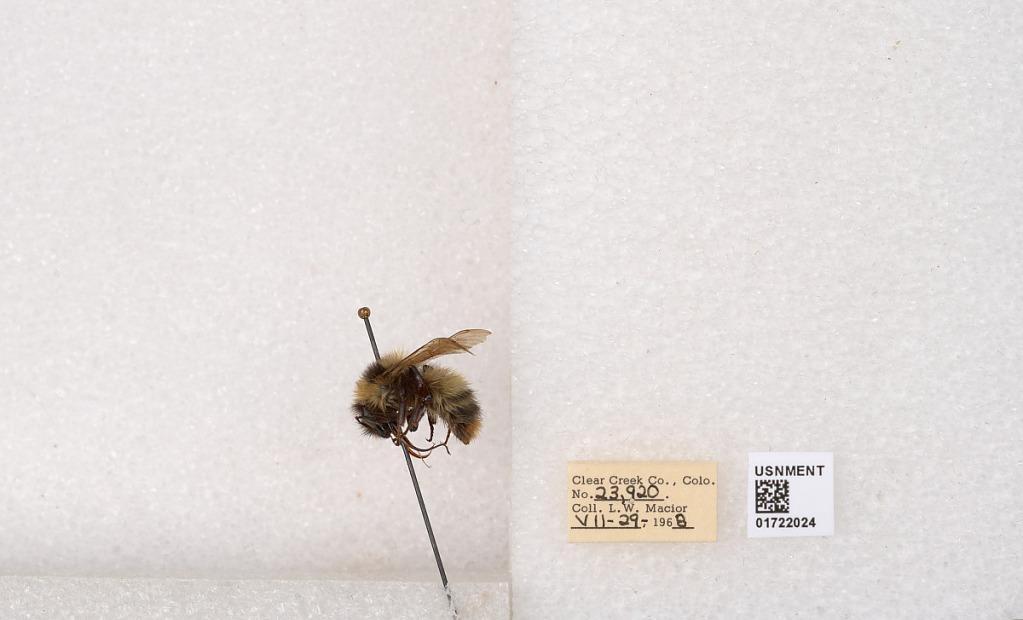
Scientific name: Bombus kirbyellus
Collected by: L. Macior
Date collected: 1968-7-29
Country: United States
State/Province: Colorado
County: Clear Creek
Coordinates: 39.6891, -105.644